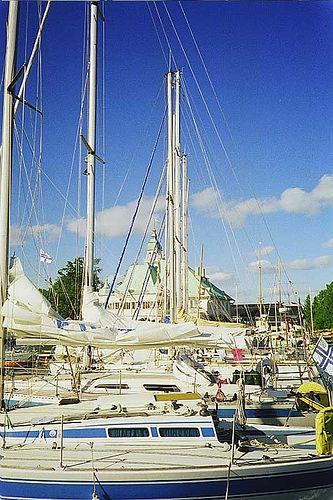
Weather: sun or clear